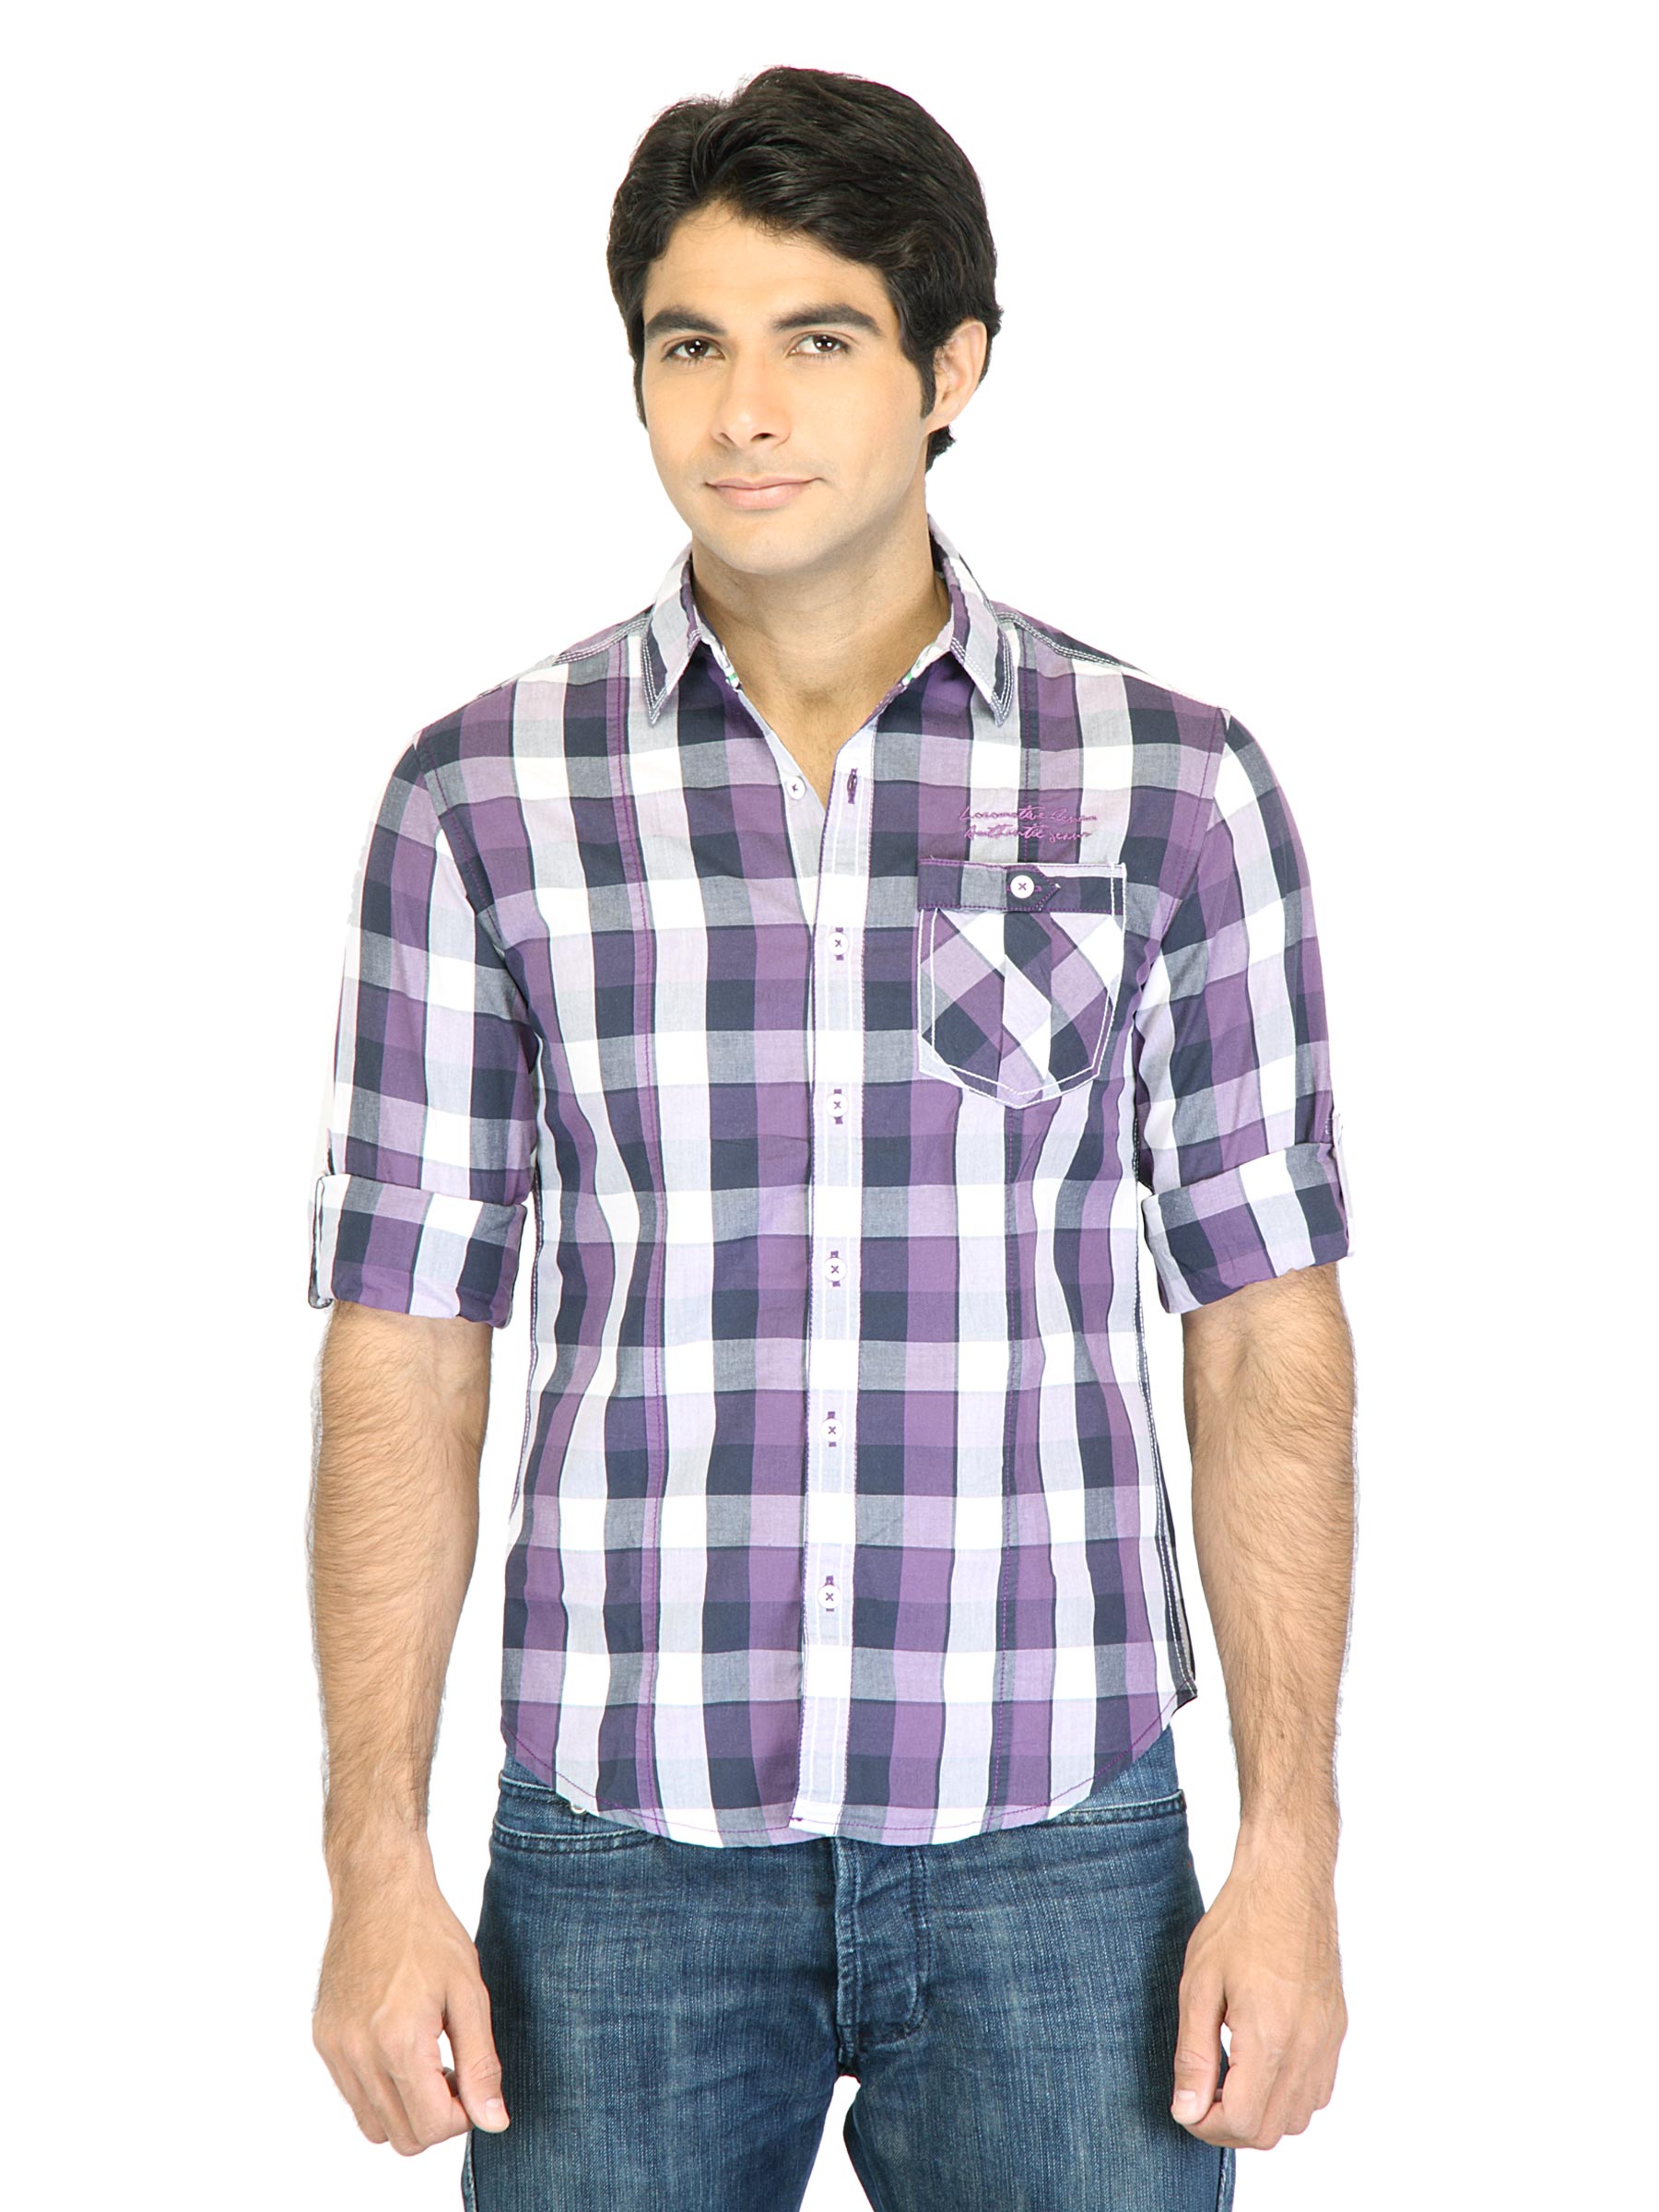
Locomotive Men Check Purple Shirt
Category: Apparel / Topwear / Shirts
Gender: Men
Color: Purple
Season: Fall 2011
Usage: Casual